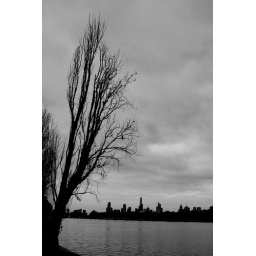
Poplar tree over lake - B&W